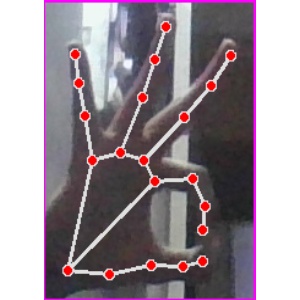
अक्षर: ण